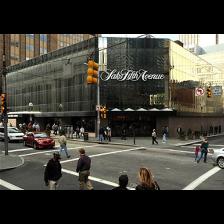
Label: Human